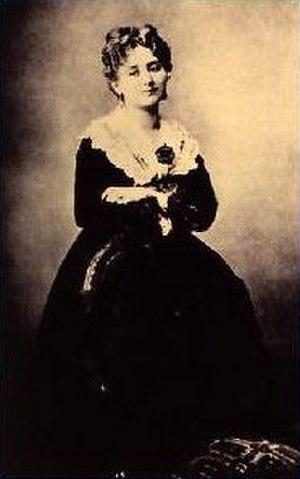
Léontine Arman de Caillavet (1844-1910)
Léontine Lippmann, dite madame Arman de Caillavet, née en 1844 et morte le 12 janvier 1910 à Paris, est une salonnière française.
Les salons littéraires sont une forme spécifiquement française de société qui réunit mondains et amateurs de beaux-arts et de bel esprit pour le plaisir de la conversation, des lectures publiques, des concerts et de la bonne chère. Si l’historiographie française a retenu les salons tenus par les grandes dames de la capitale appelées salonnières qui ont su asseoir leur réputation dans le monde, les chroniques du temps montrent que ces espaces de rencontre et de divertissement sont également tenus par des hommes ou par des couples auprès de qui les auteurs trouvent une place de choix. Les dames des Roches tiennent salon à Poitiers dès le XVIᵉ siècle, mais l’on tient aussi cercle à la cour de Catherine de Médicis ou chez les derniers Valois. Au XVIIIᵉ siècle, la protection et le soutien des grands contribuent au financement des divertissements et à l’échange des idées du siècle philosophique. L’expression de salon littéraire est l'expression d'un mythe littéraire né aux XIXᵉ et XXᵉ siècles.